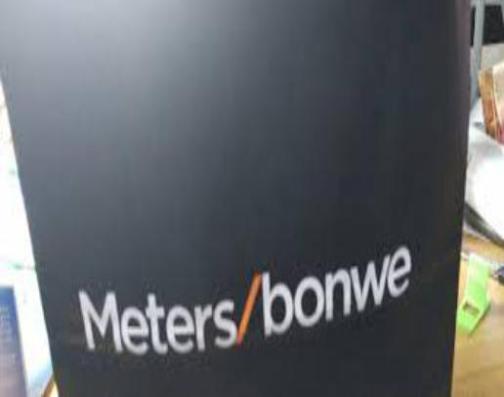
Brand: meters bonwe
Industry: Clothes